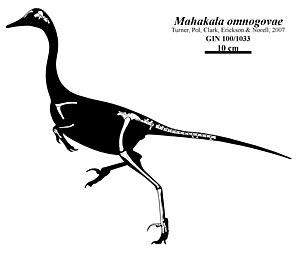
Mahakala est un genre éteint de petits dinosaures dromaeosauridés, découvert à Tugriken Shireh dans la Formation de Djadokhta située dans le désert de Gobi, en Mongolie ; il a vécu au Crétacé supérieur, dans la partie supérieure du, soit il y a environ entre 80 et 72 Ma.